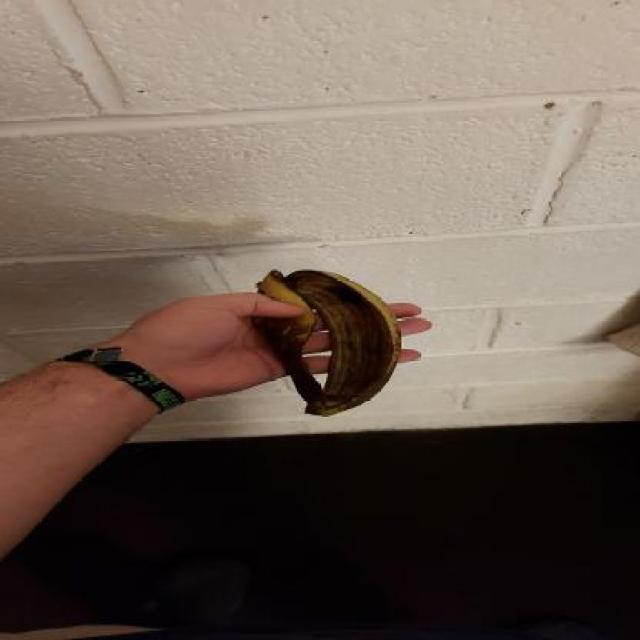
Label: bananas